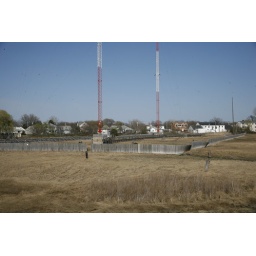
The tower bases are poorly protected by an old wooden fence.